Halton Stadium

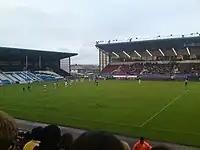
The interior of the DCBL Stadium.

The Halton Stadium (currently known as the DCBL Stadium for sponsorship reasons) is a multi-purpose rugby league, football and American football stadium in Widnes, Cheshire, England. It is the home of Rugby League side Widnes Vikings of the Championship, football team Widnes Football Club of the Northern Premier League who play their home games at the stadium, and also the American football side Halton Spartans of the BAFA National Leagues, the Halton Spartans having competed in the BAFANL national American football league since 2015. The stadium is all seater and has a total capacity of 13,350.